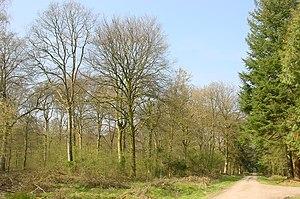
Forêt de Crécy (Somme)
La forêt de Crécy est une forêt domaniale des Hauts-de-France, située dans le département de la Somme, entre Abbeville et Berck. D'une superficie de 4 300 hectares, elle constitue un des principaux massifs forestiers de France.